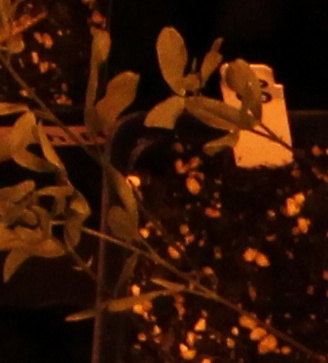
Label: Lentil